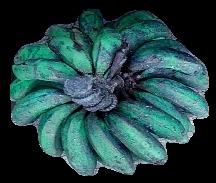
Variety: rasbale
Grade: grade3